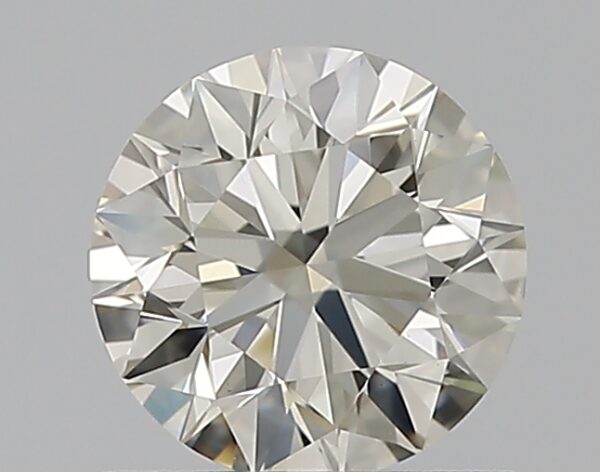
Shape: round
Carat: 0.71
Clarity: VVS2
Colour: J
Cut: EX
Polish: EX
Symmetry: EX
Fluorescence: F
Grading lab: GIA
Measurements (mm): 5.64 x 5.67 x 3.55